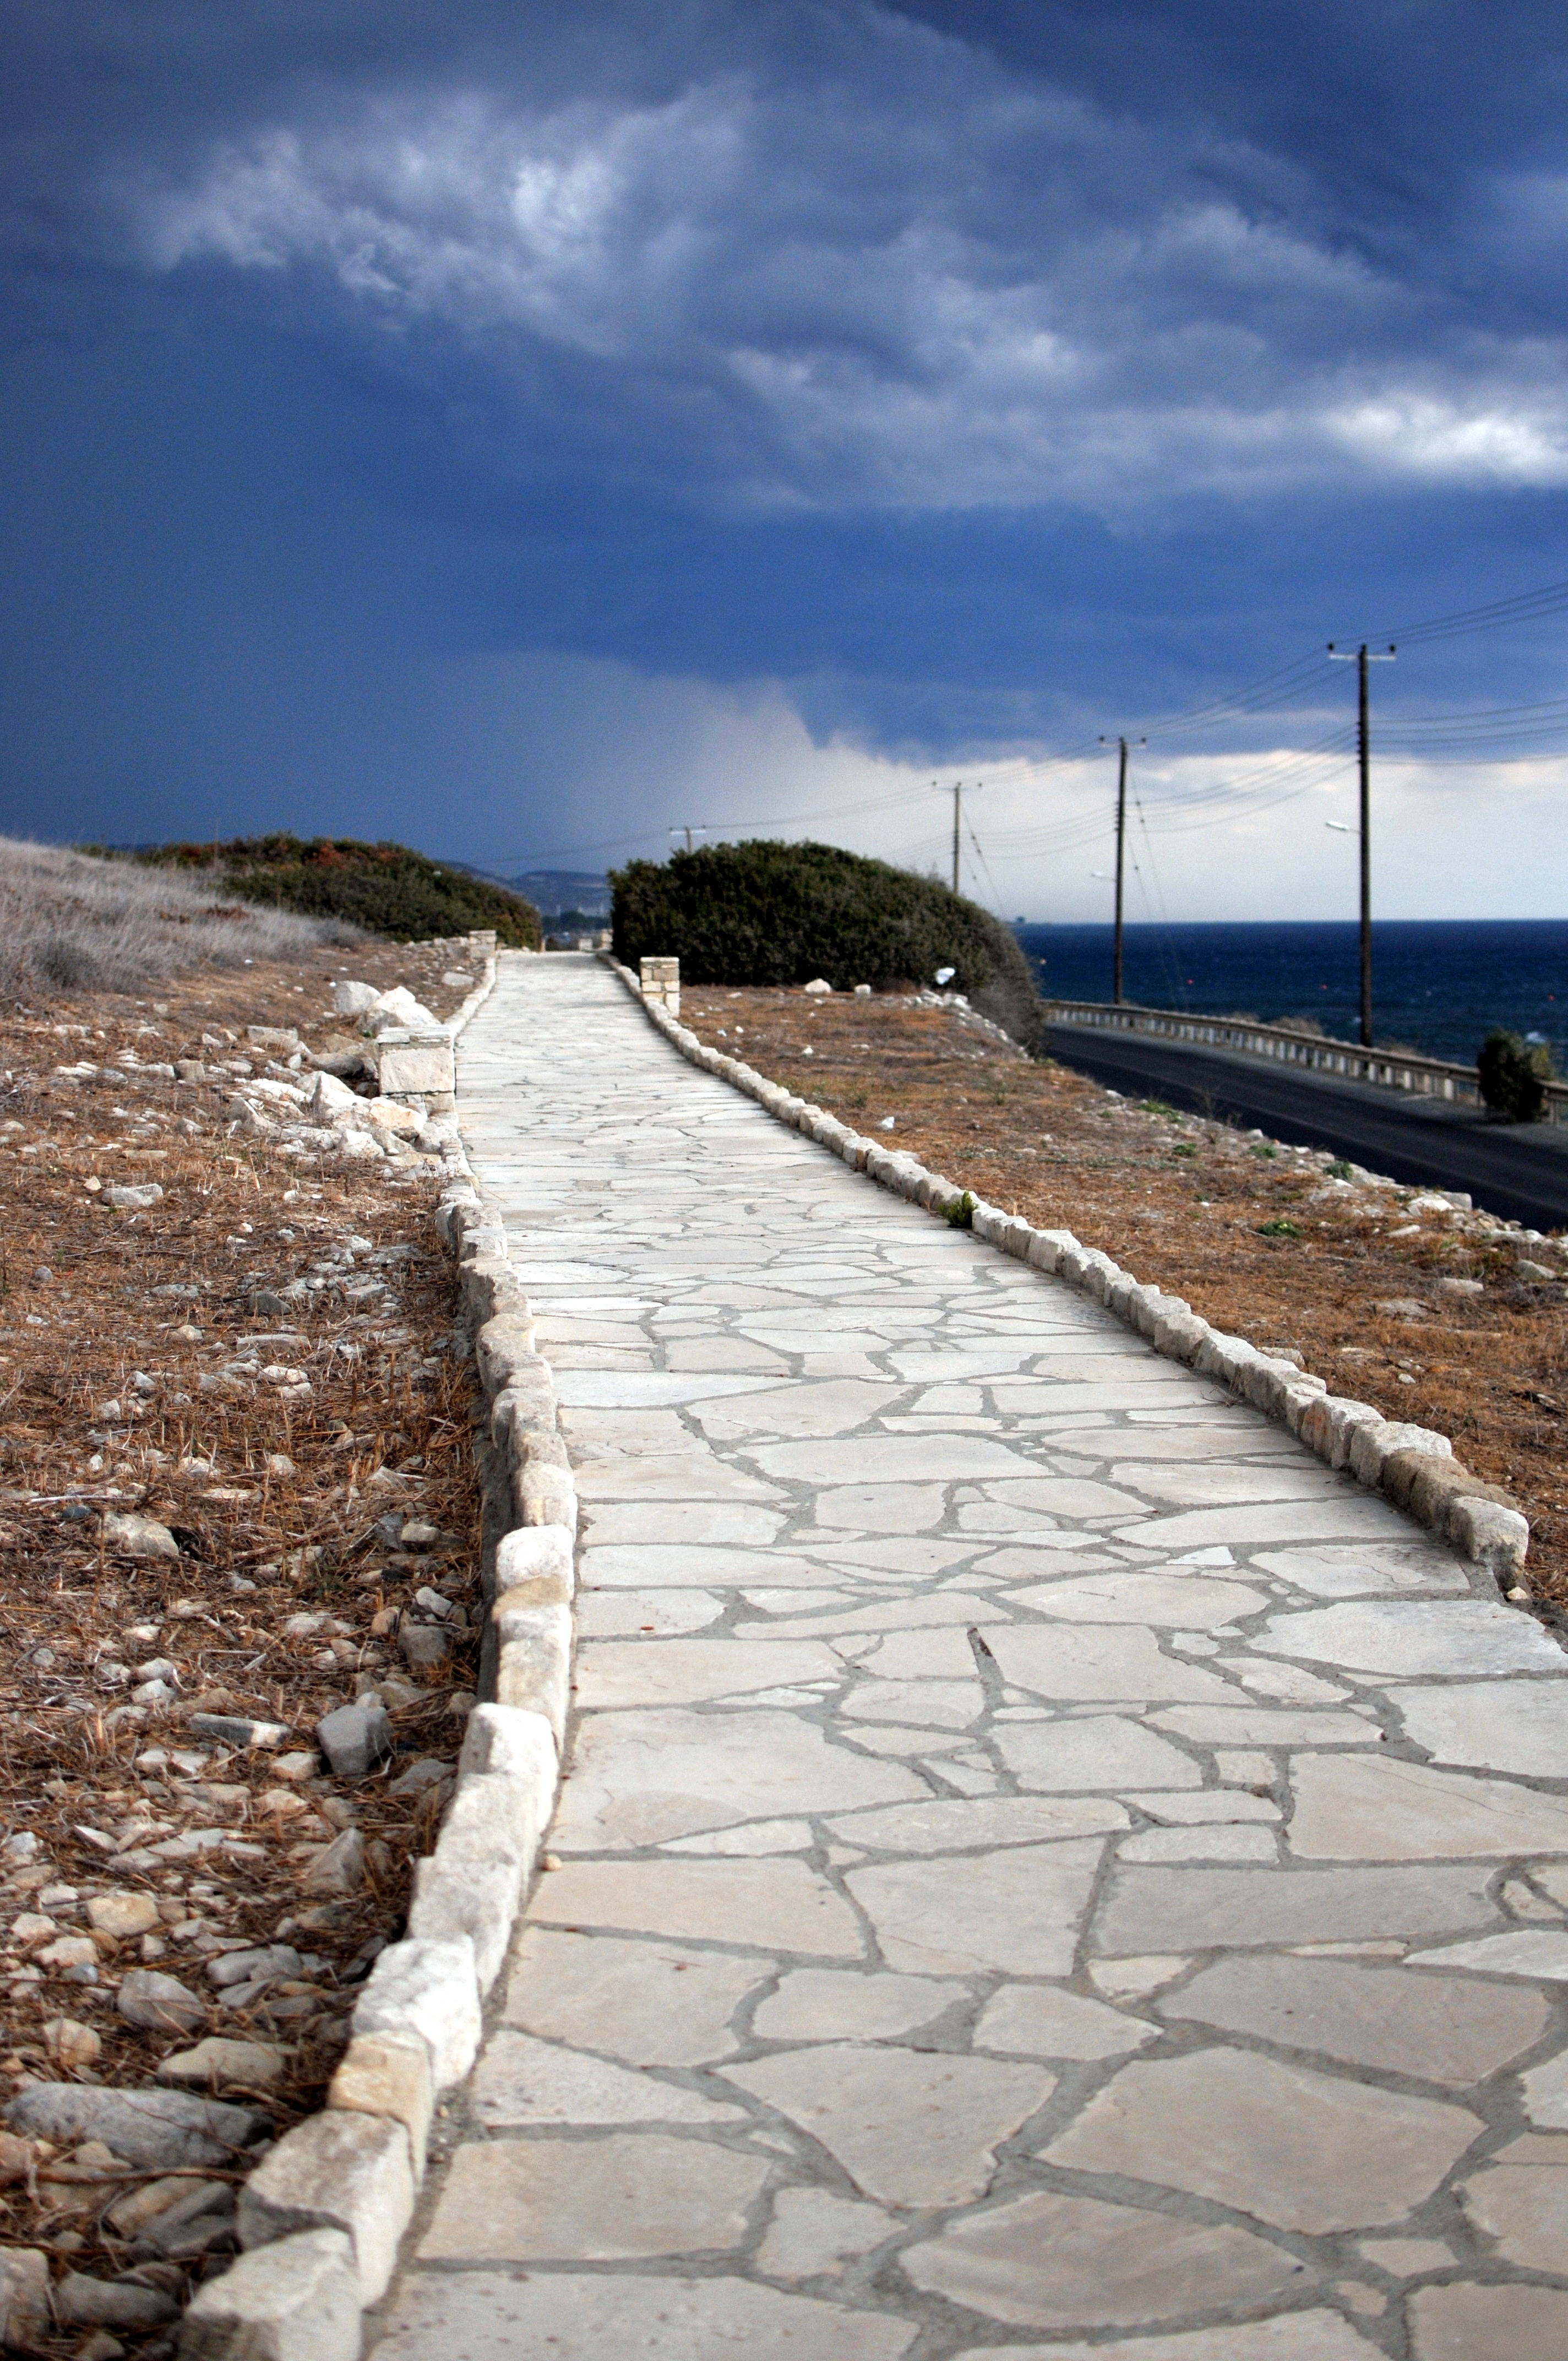
beach, sea, coast, rock, ocean, boardwalk, shore, walkway, reservoir